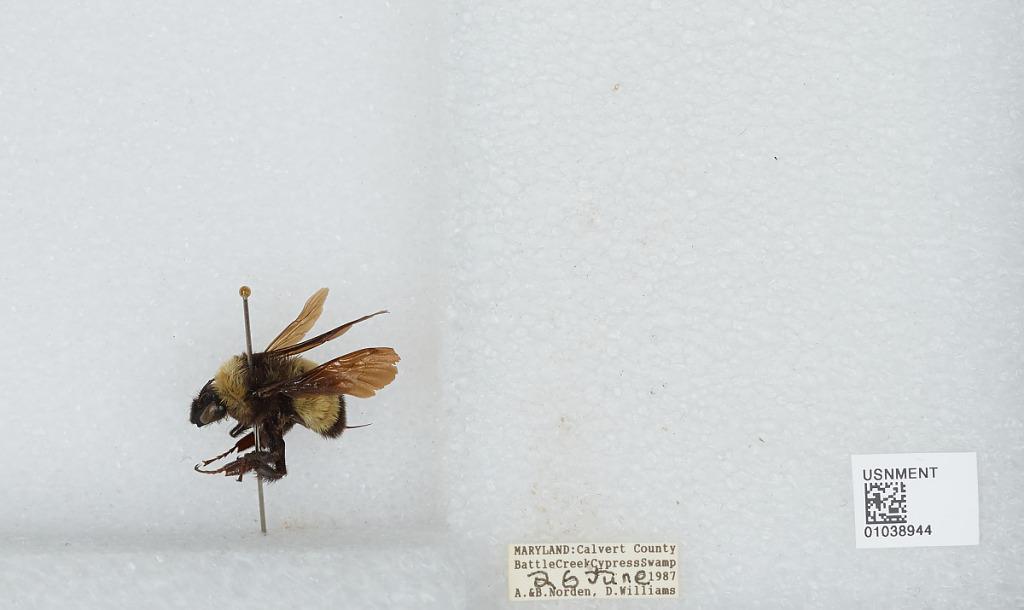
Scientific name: Bombus (Fervidobombus) pensylvanicus pensylvanicus (De Geer)
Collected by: A. Norden, B. Norden & D. Williams
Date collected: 1987-6-26
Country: United States
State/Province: Maryland
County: Calvert
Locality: Battle Creek Cypress Swamp
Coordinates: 38.4944, -76.5942